Question: Please indicate a possible affordance area of the banana that can be used for peeling
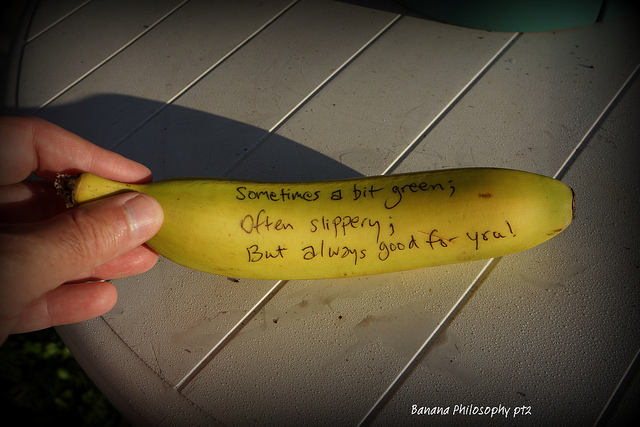
Answer: [63.5, 168, 570.5, 284]